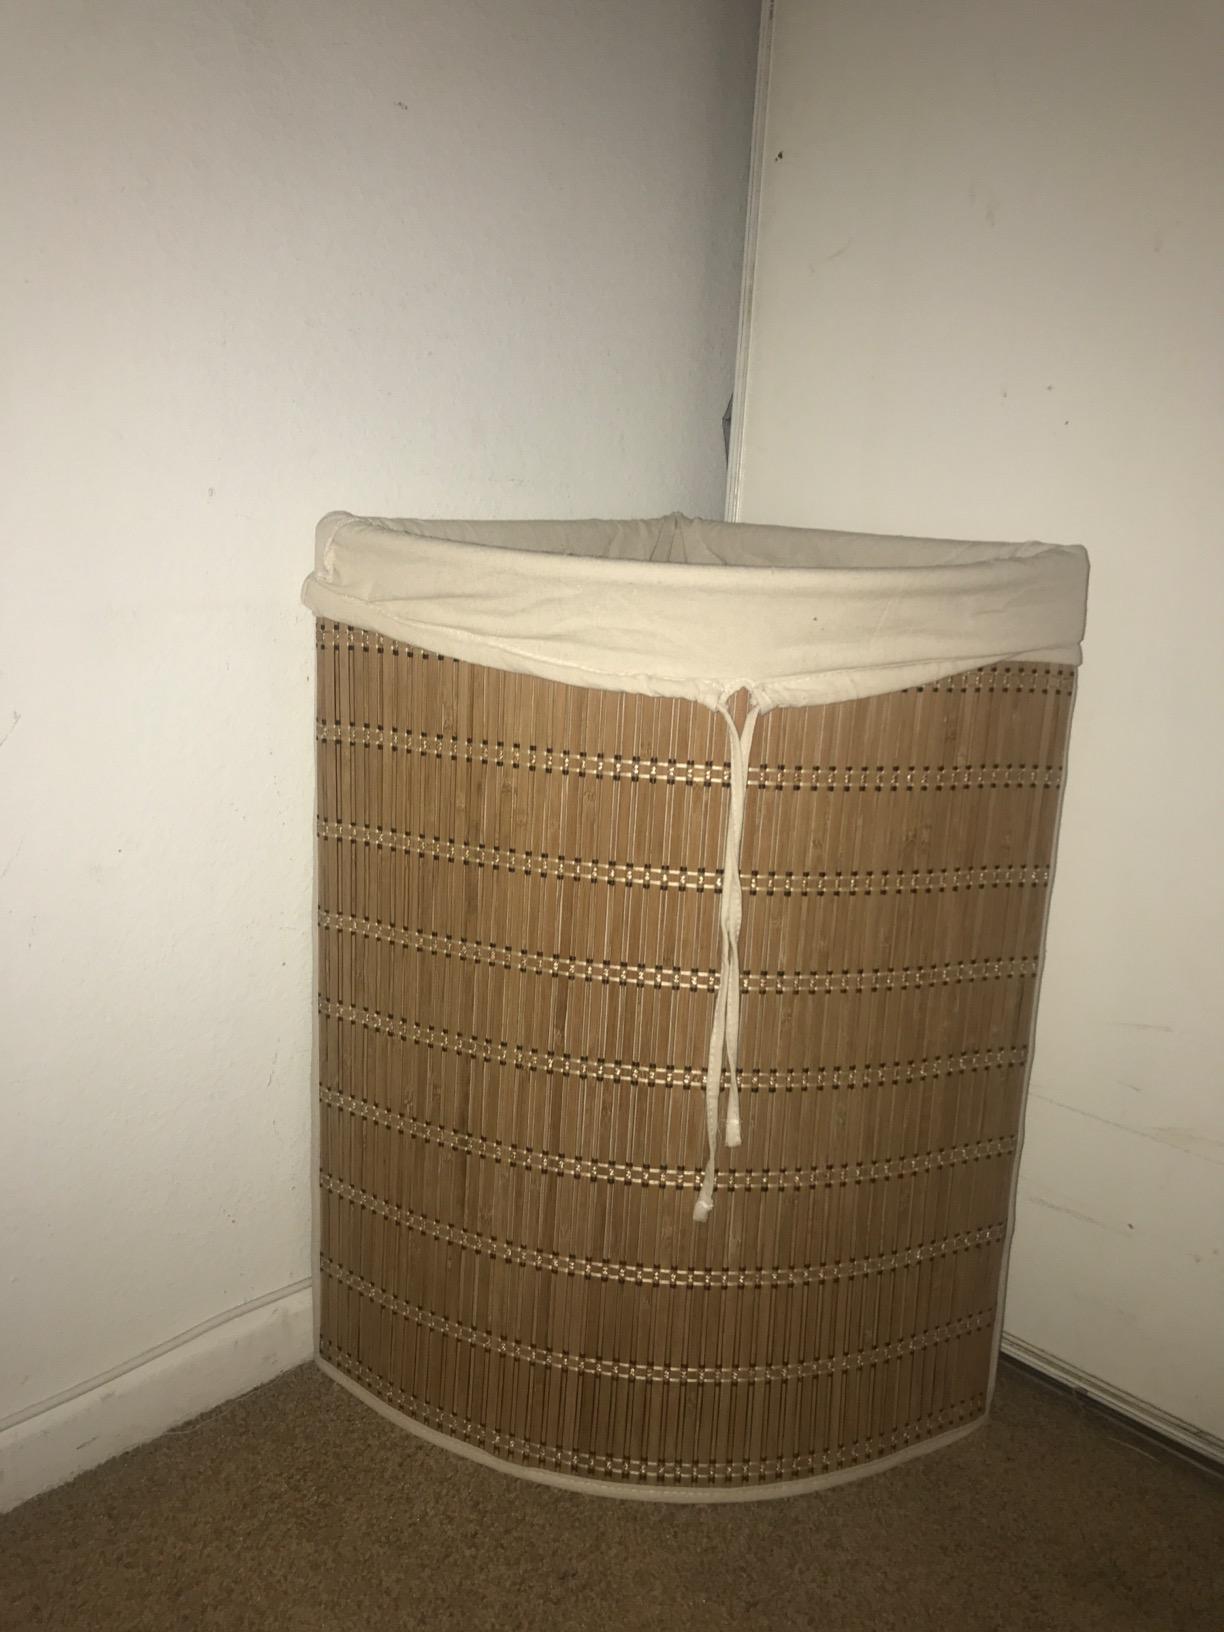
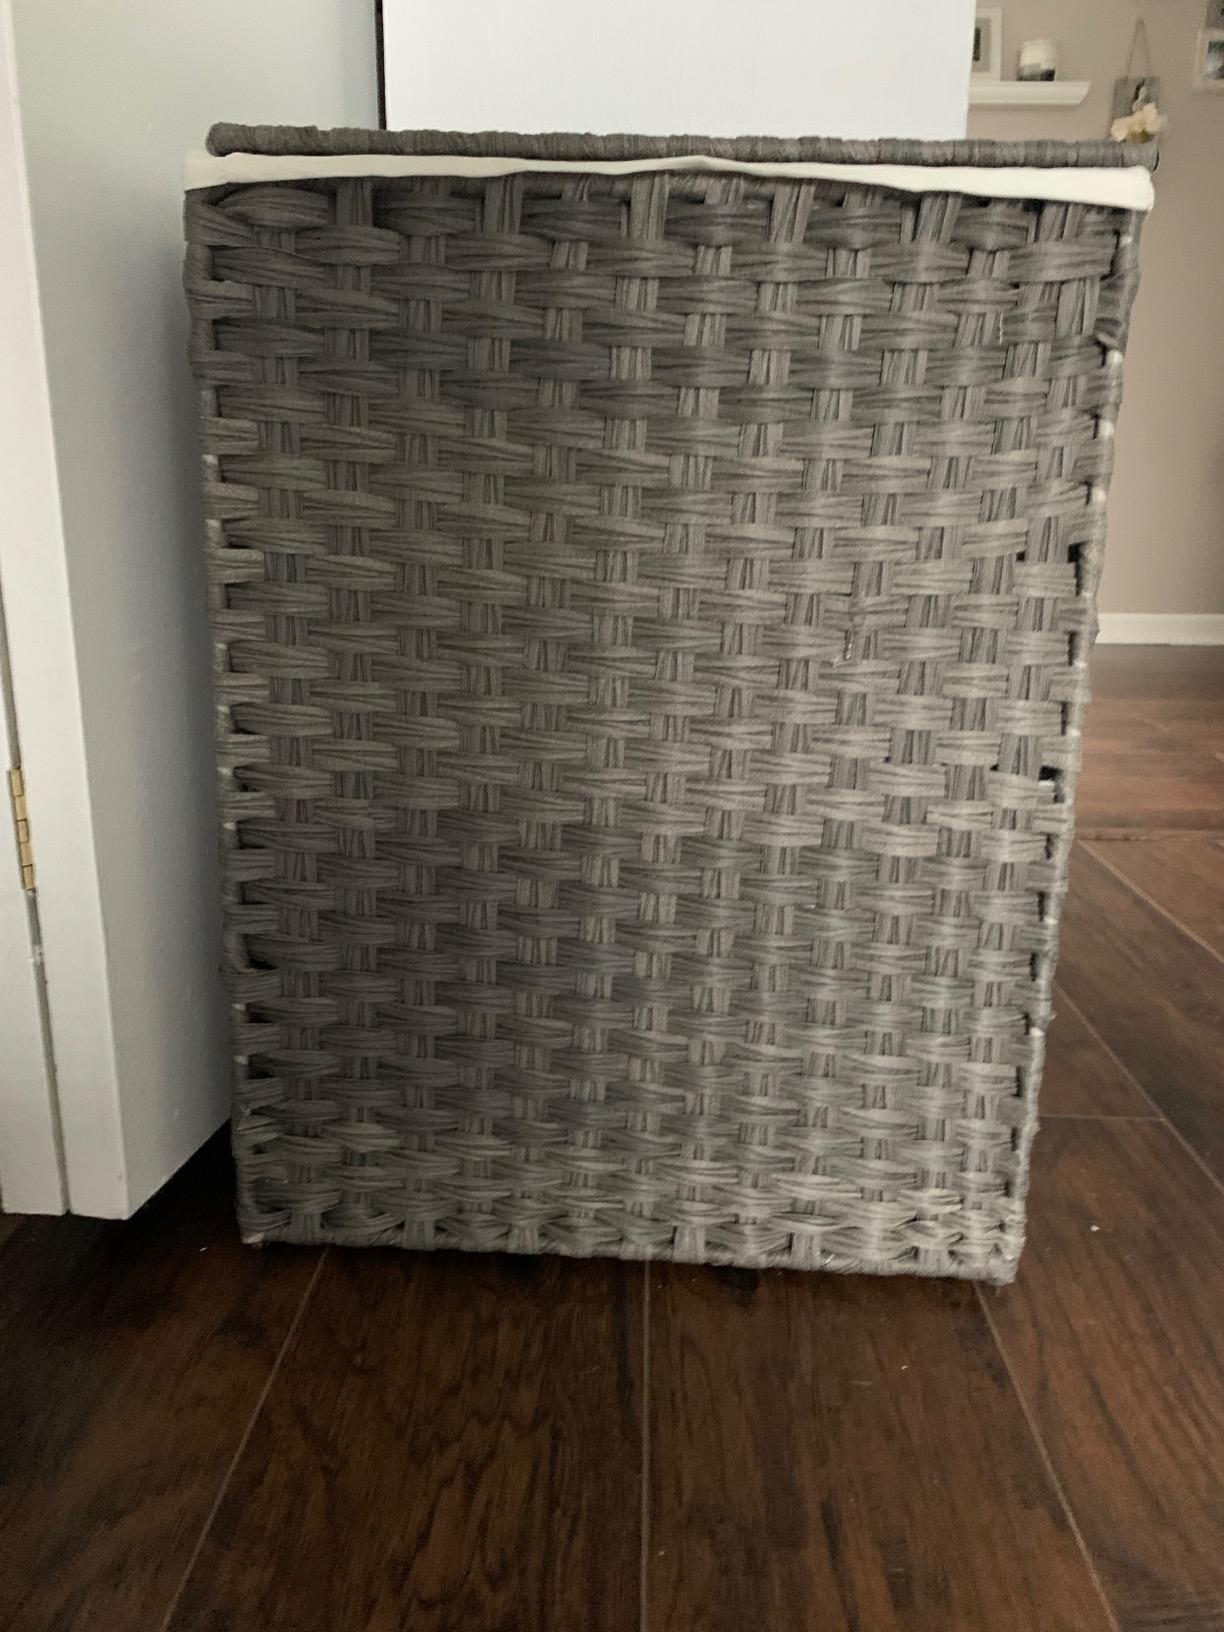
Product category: items_hamper
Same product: no